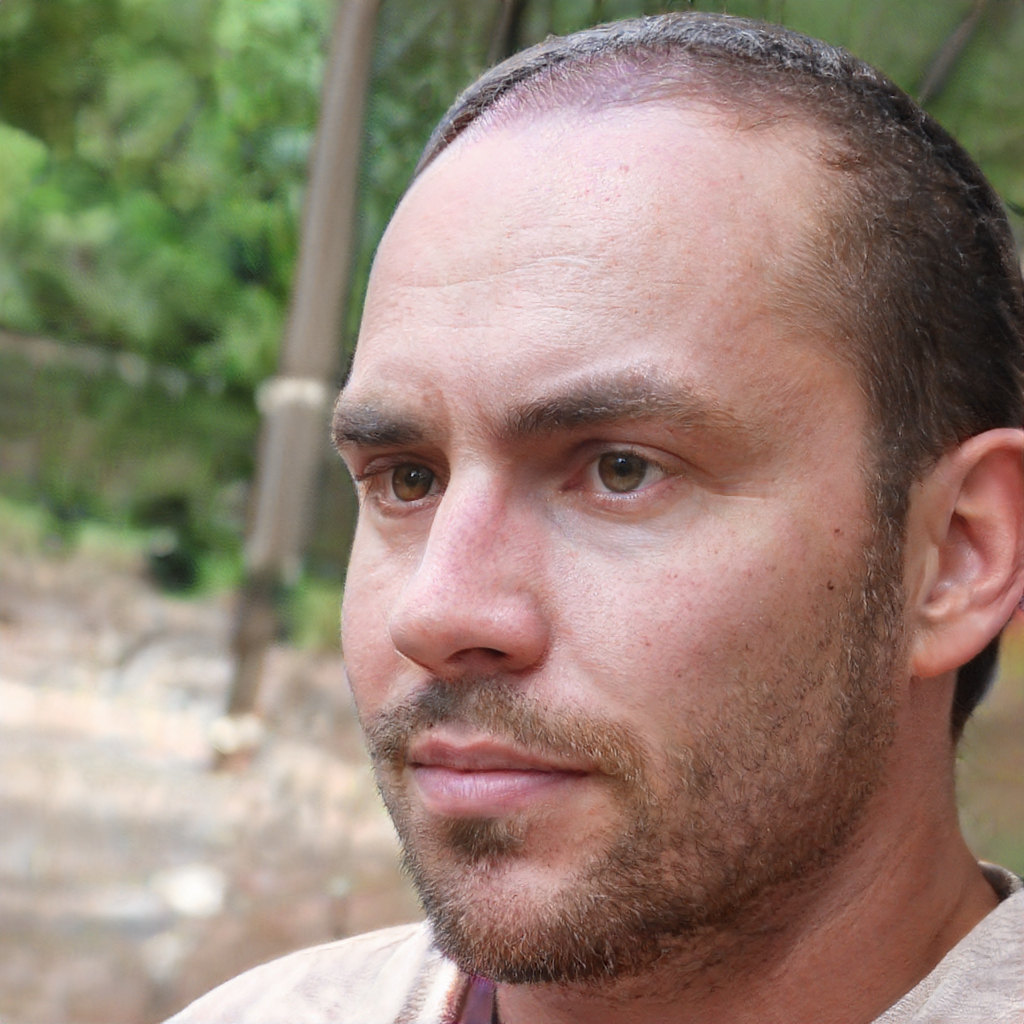
Gender: Male